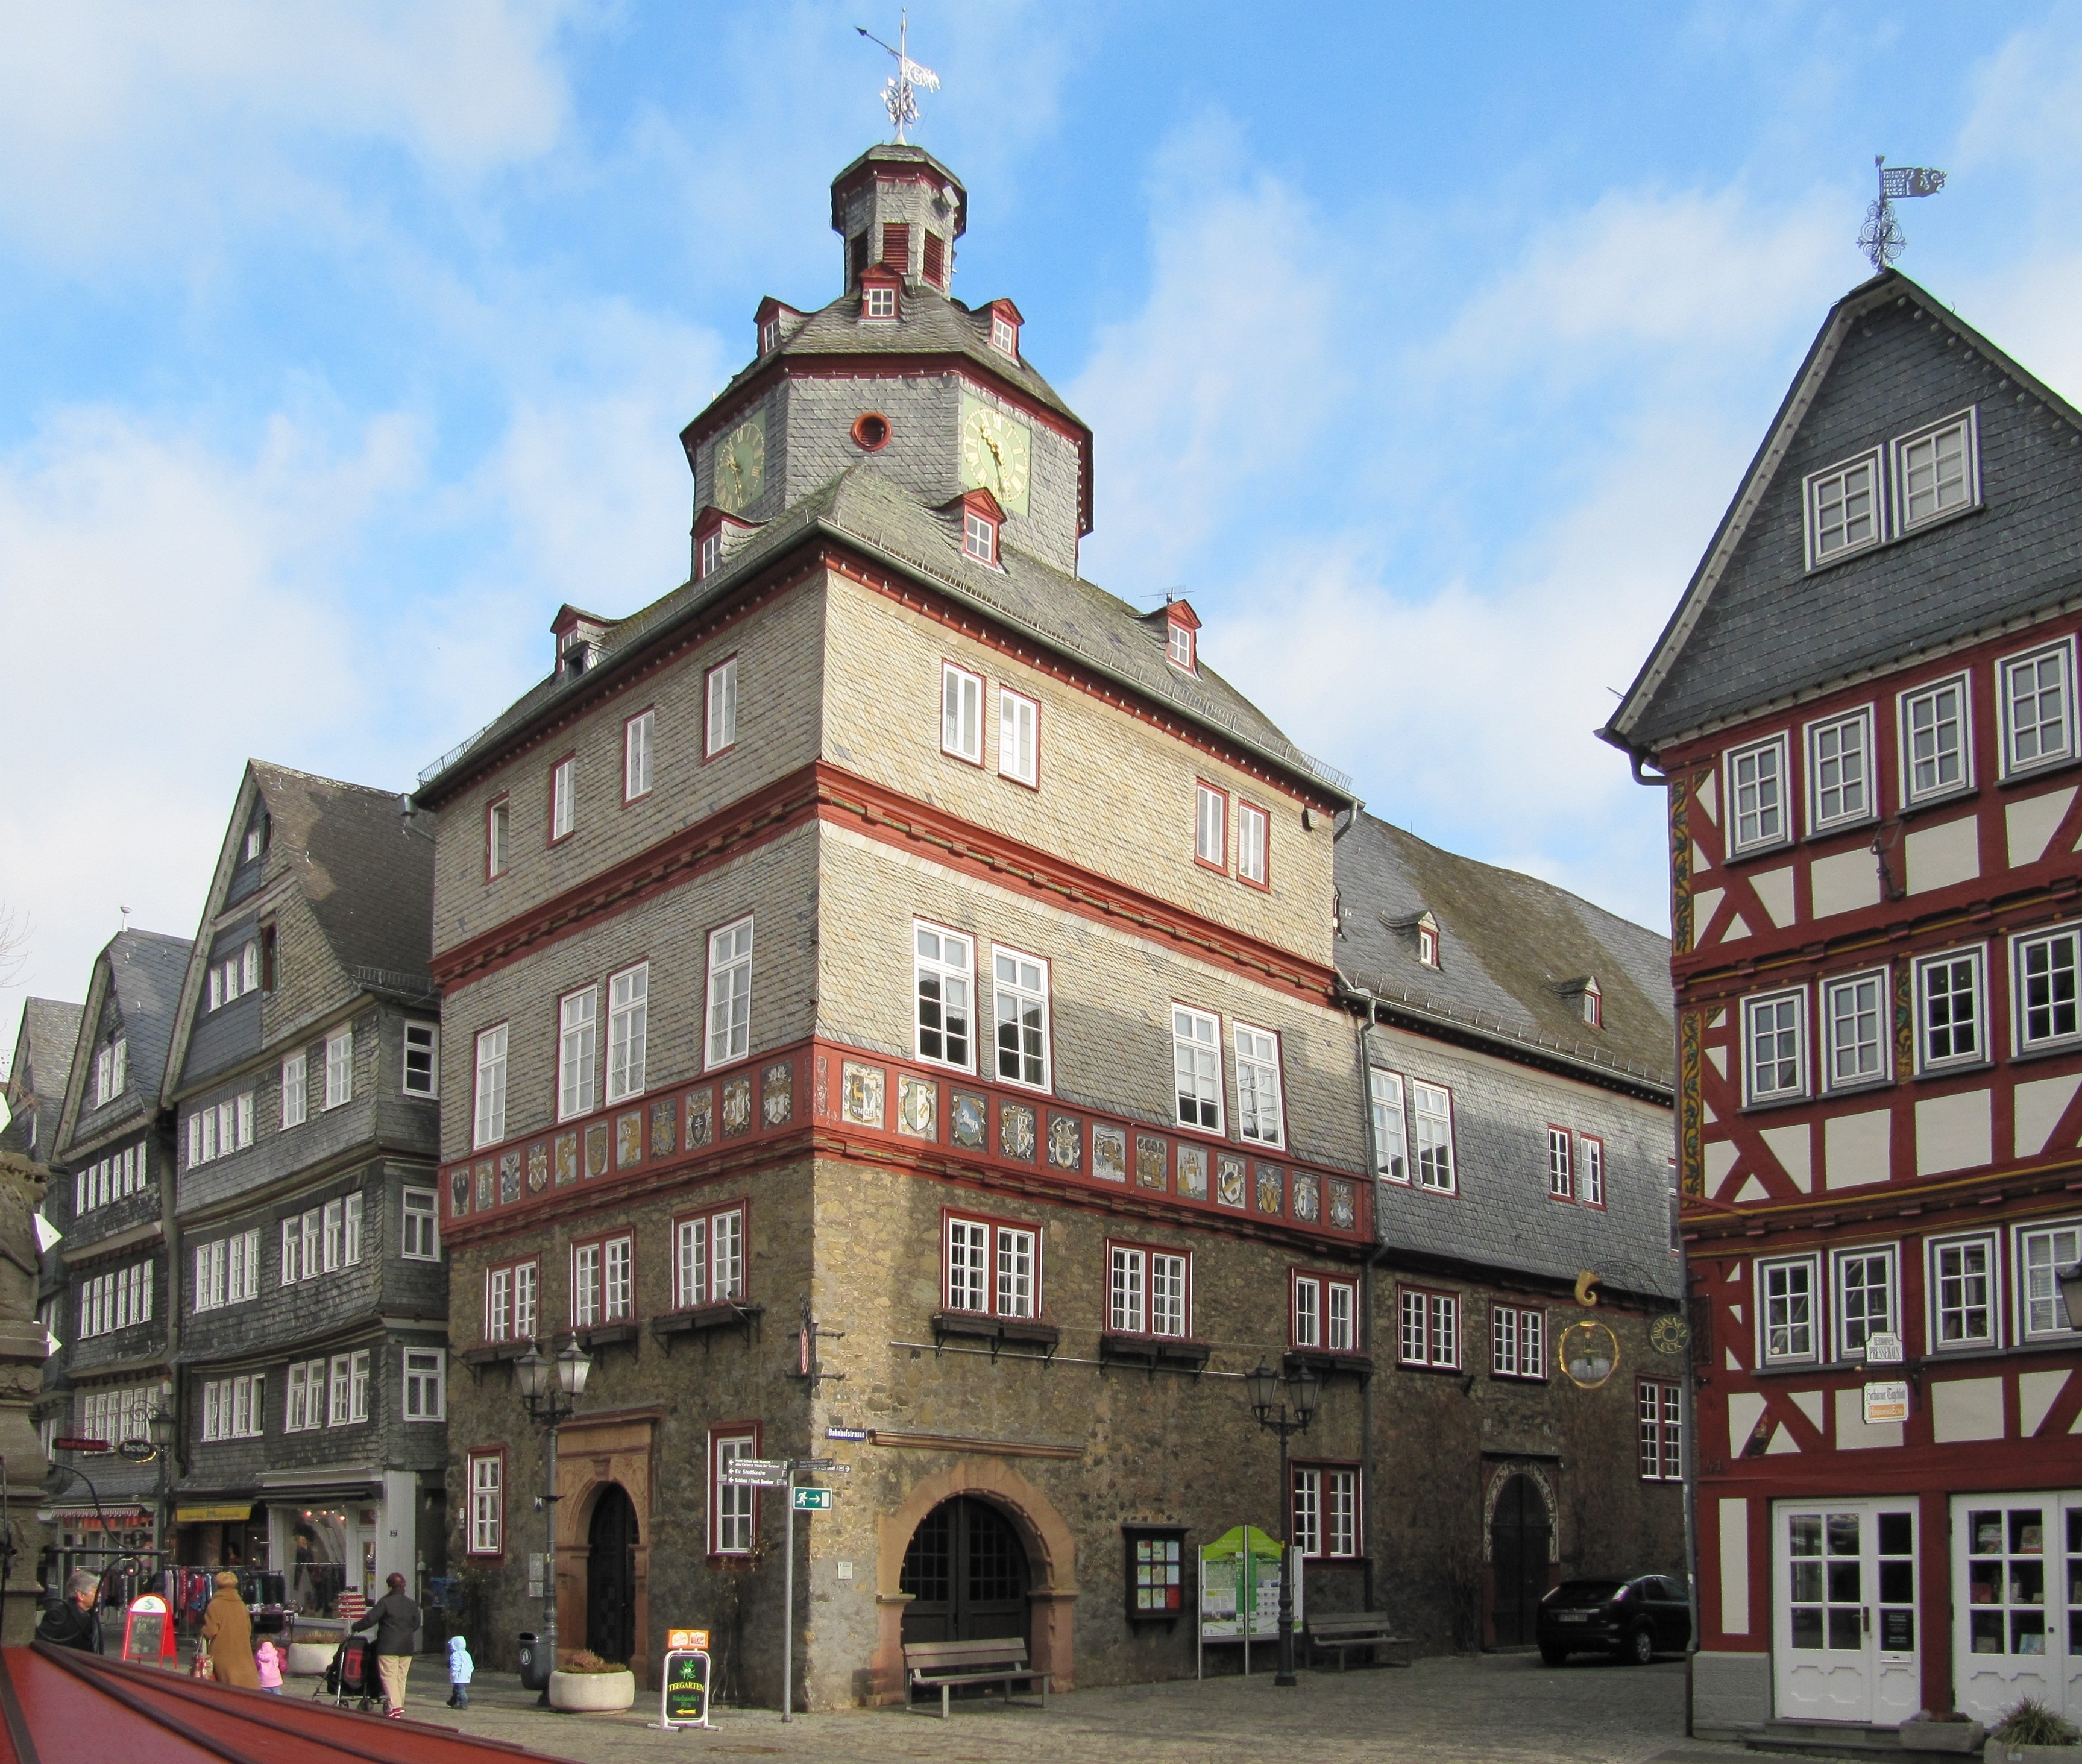
architecture, town, building, chateau, city, home, downtown, tower, landmark, facade, old town, germany, town square, estate, historically, neighbourhood, fachwerkhaus, truss, timber framed building, houses facades, seat of local government, herborn